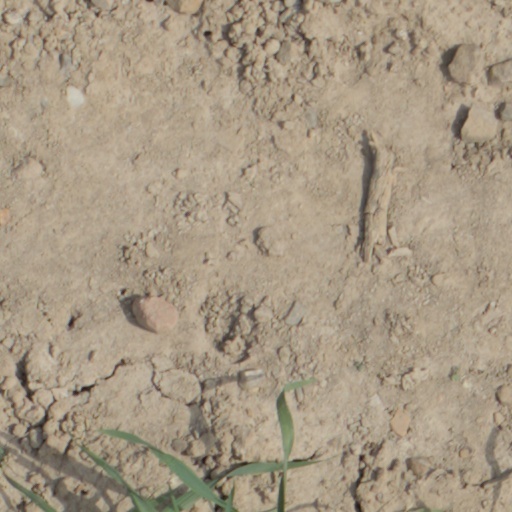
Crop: wheat